Republic F-105 Thunderchief

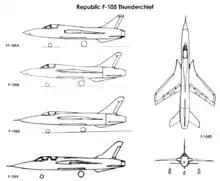
drawings of F-105 variants

On 11 August 1967, F-105Ds from 335th Tactical Fighter Squadron with support from F-105 Wild Weasels from 338th Tactical Fighter Squadron made the first of many successful attacks on the Paul Doumer bridge over the Red River. Flying low-altitude missions and conducting dive bombings forced the F-105s into range of North Vietnamese anti-aircraft guns, sometimes coming under heavy fire.